Carrot Top

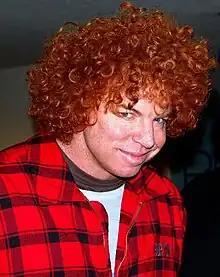
Carrot Top in 2009

Scott Thompson (born February 25, 1965), known professionally as Carrot Top, is an American stand-up comedian and actor. He is widely known for his use of prop comedy.